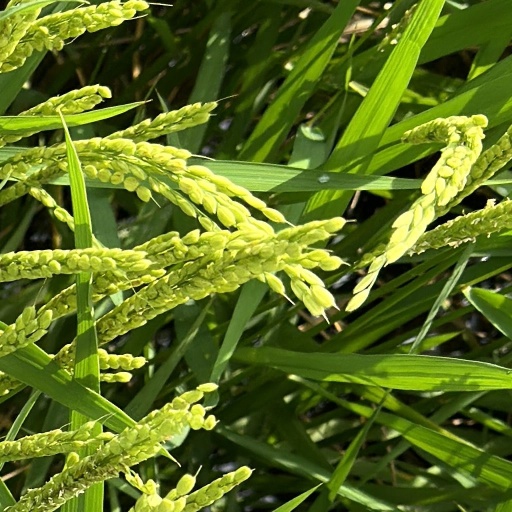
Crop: rice